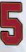
Number: 5